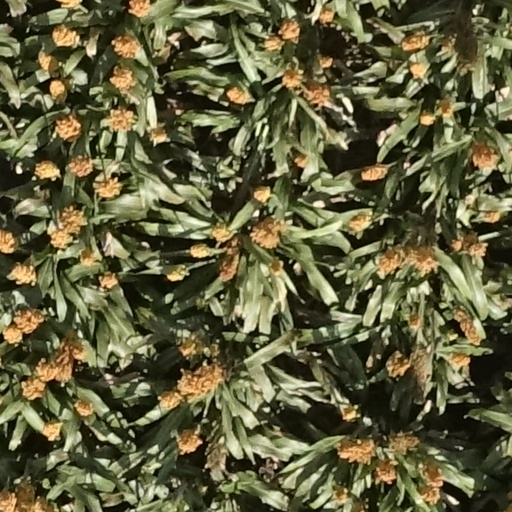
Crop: sorghum